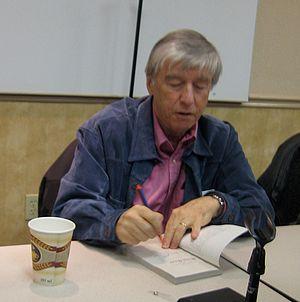
Jerry Spinelli est un auteur de romans pour enfants, adolescents et jeunes adultes. Ses romans sont publiés à l'école des loisirs et Flammarion.